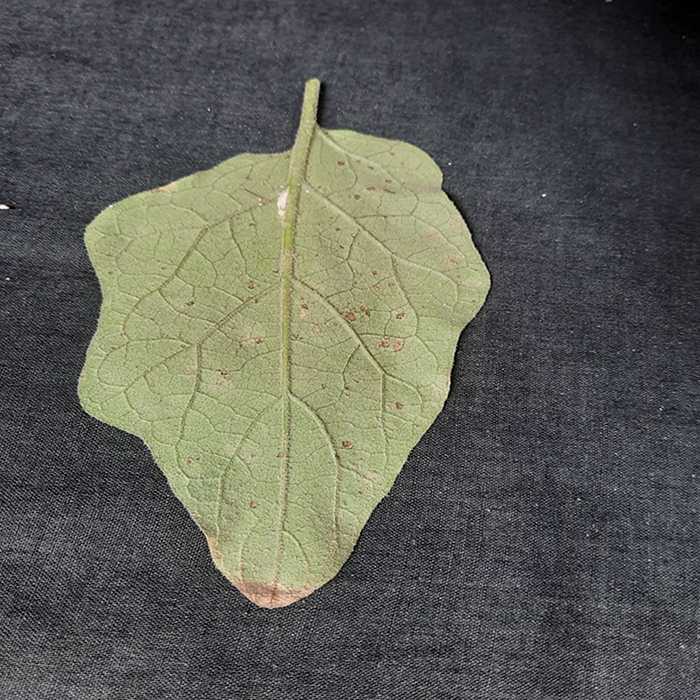
Plant: Eggplant
Label: Eggplant Cercopora leaf spot